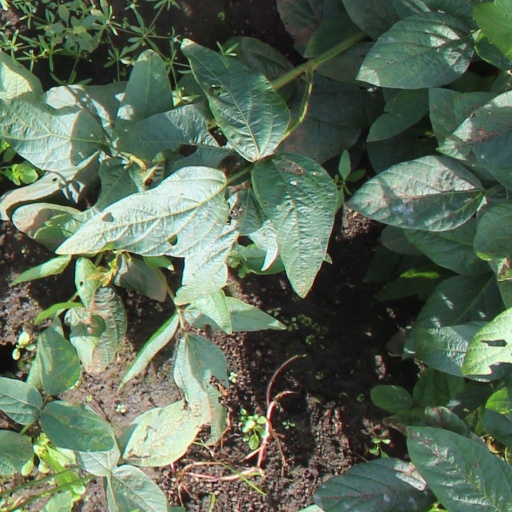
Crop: soybean